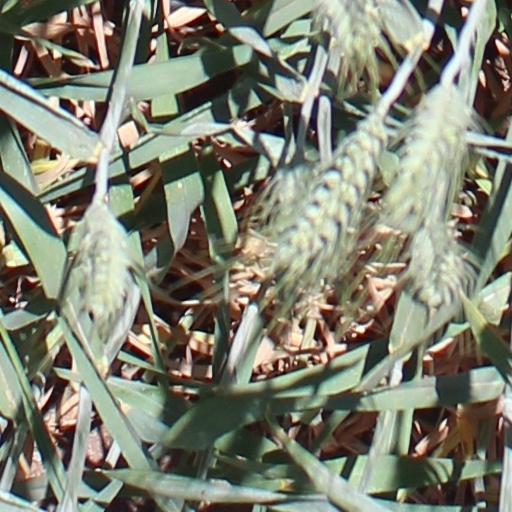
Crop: wheat